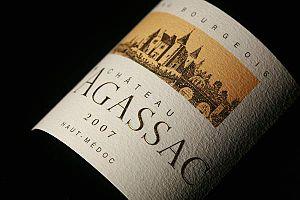
Château D'Agassac - Cru Bourgeois - 2007
Le château d'Agassac est un domaine viticole réputé du Haut-Médoc en Gironde. Il est situé dans l'AOC haut-médoc, dans la commune de Ludon-Médoc. À seulement quinze minutes au nord de Bordeaux, il constitue l'un des premiers vignobles du Médoc. Il produit un vin parmi les mieux notés de son appellation. Le Château D'Agassac est un « Cru bourgeois supérieur » selon le classement de 1932 des vins de Bordeaux.